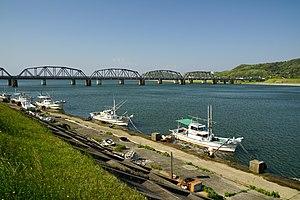
Le fleuve Gōno est le plus long cours d'eau de la région de Chūgoku au Japon. D'une longueur de 194 km, il prend sa source au mont Asa dans la, traverse les préfectures de Hiroshima et de Shimane, et se jette dans la mer du Japon à Gōtsu.